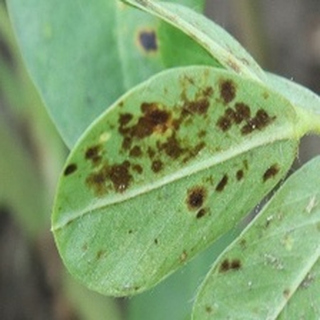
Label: groundnut_rust